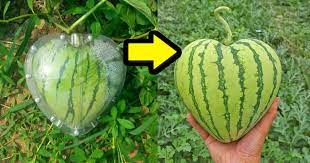
Label: Watermelon